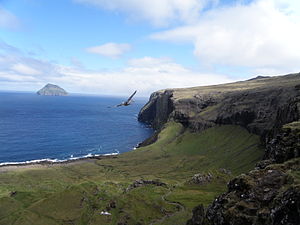
Suðuroy / Galleri
Suðuroy er den sydligste ø på Færøerne og ligger forholdsvis afskåret fra det centrale Færøerne, som efterhånden for størstedelens vedkommende er bundet sammen med broer og undersøiske tunneler. 87 % af Færøernes befolkning har landfast vejforbindelse til hovedstadsområdet. Beboerne på Suðuroy er afhængige af færgen Smyril, der tager to timer til Tórshavn og sejler to til tre gange daglig. Daglig pendling er uhensigtsmæssig mellem Tórshavn og Suðuroy, da man må tage hjemmefra meget tidligt og komme hjem igen meget sent, stort set kun for at overnatte. Tvøroyri og Vágur er økonomiske og trafikale knudepunkter for henholdsvis nordlige og sydlige del af øen. Suðuroy har et veludbygget vejnet med let adgang til landskaber og høje fuglefjelde og klipper og har 262 holme og skær omkring sig.